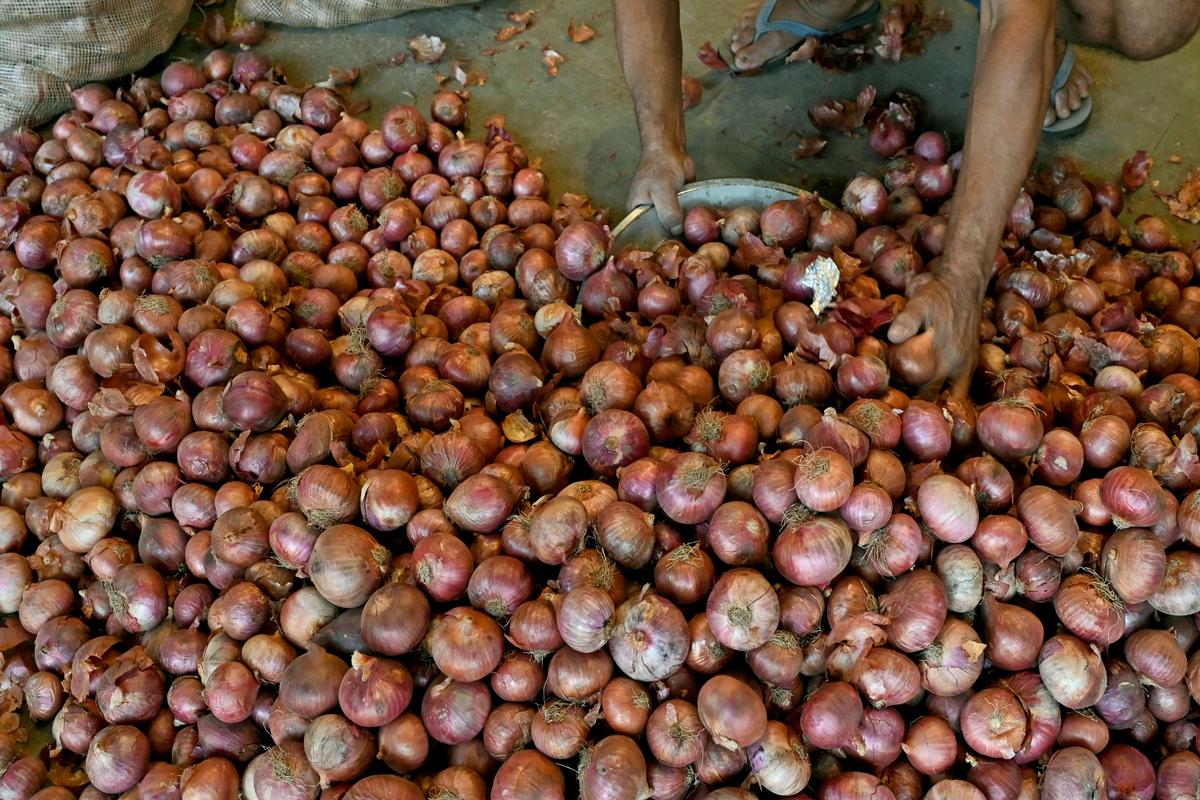
Eneo lenye mkusanyiko wa mazao ya biashara aina ya vitunguu, lililohifadhiwa katika vifungashio vyenye rangi nyeupe, ikiashiria kuwa ni eneo mfano wa ghala linalotumika kama kilimo cha viwanda kwa kuhifadhi mazao hayo.